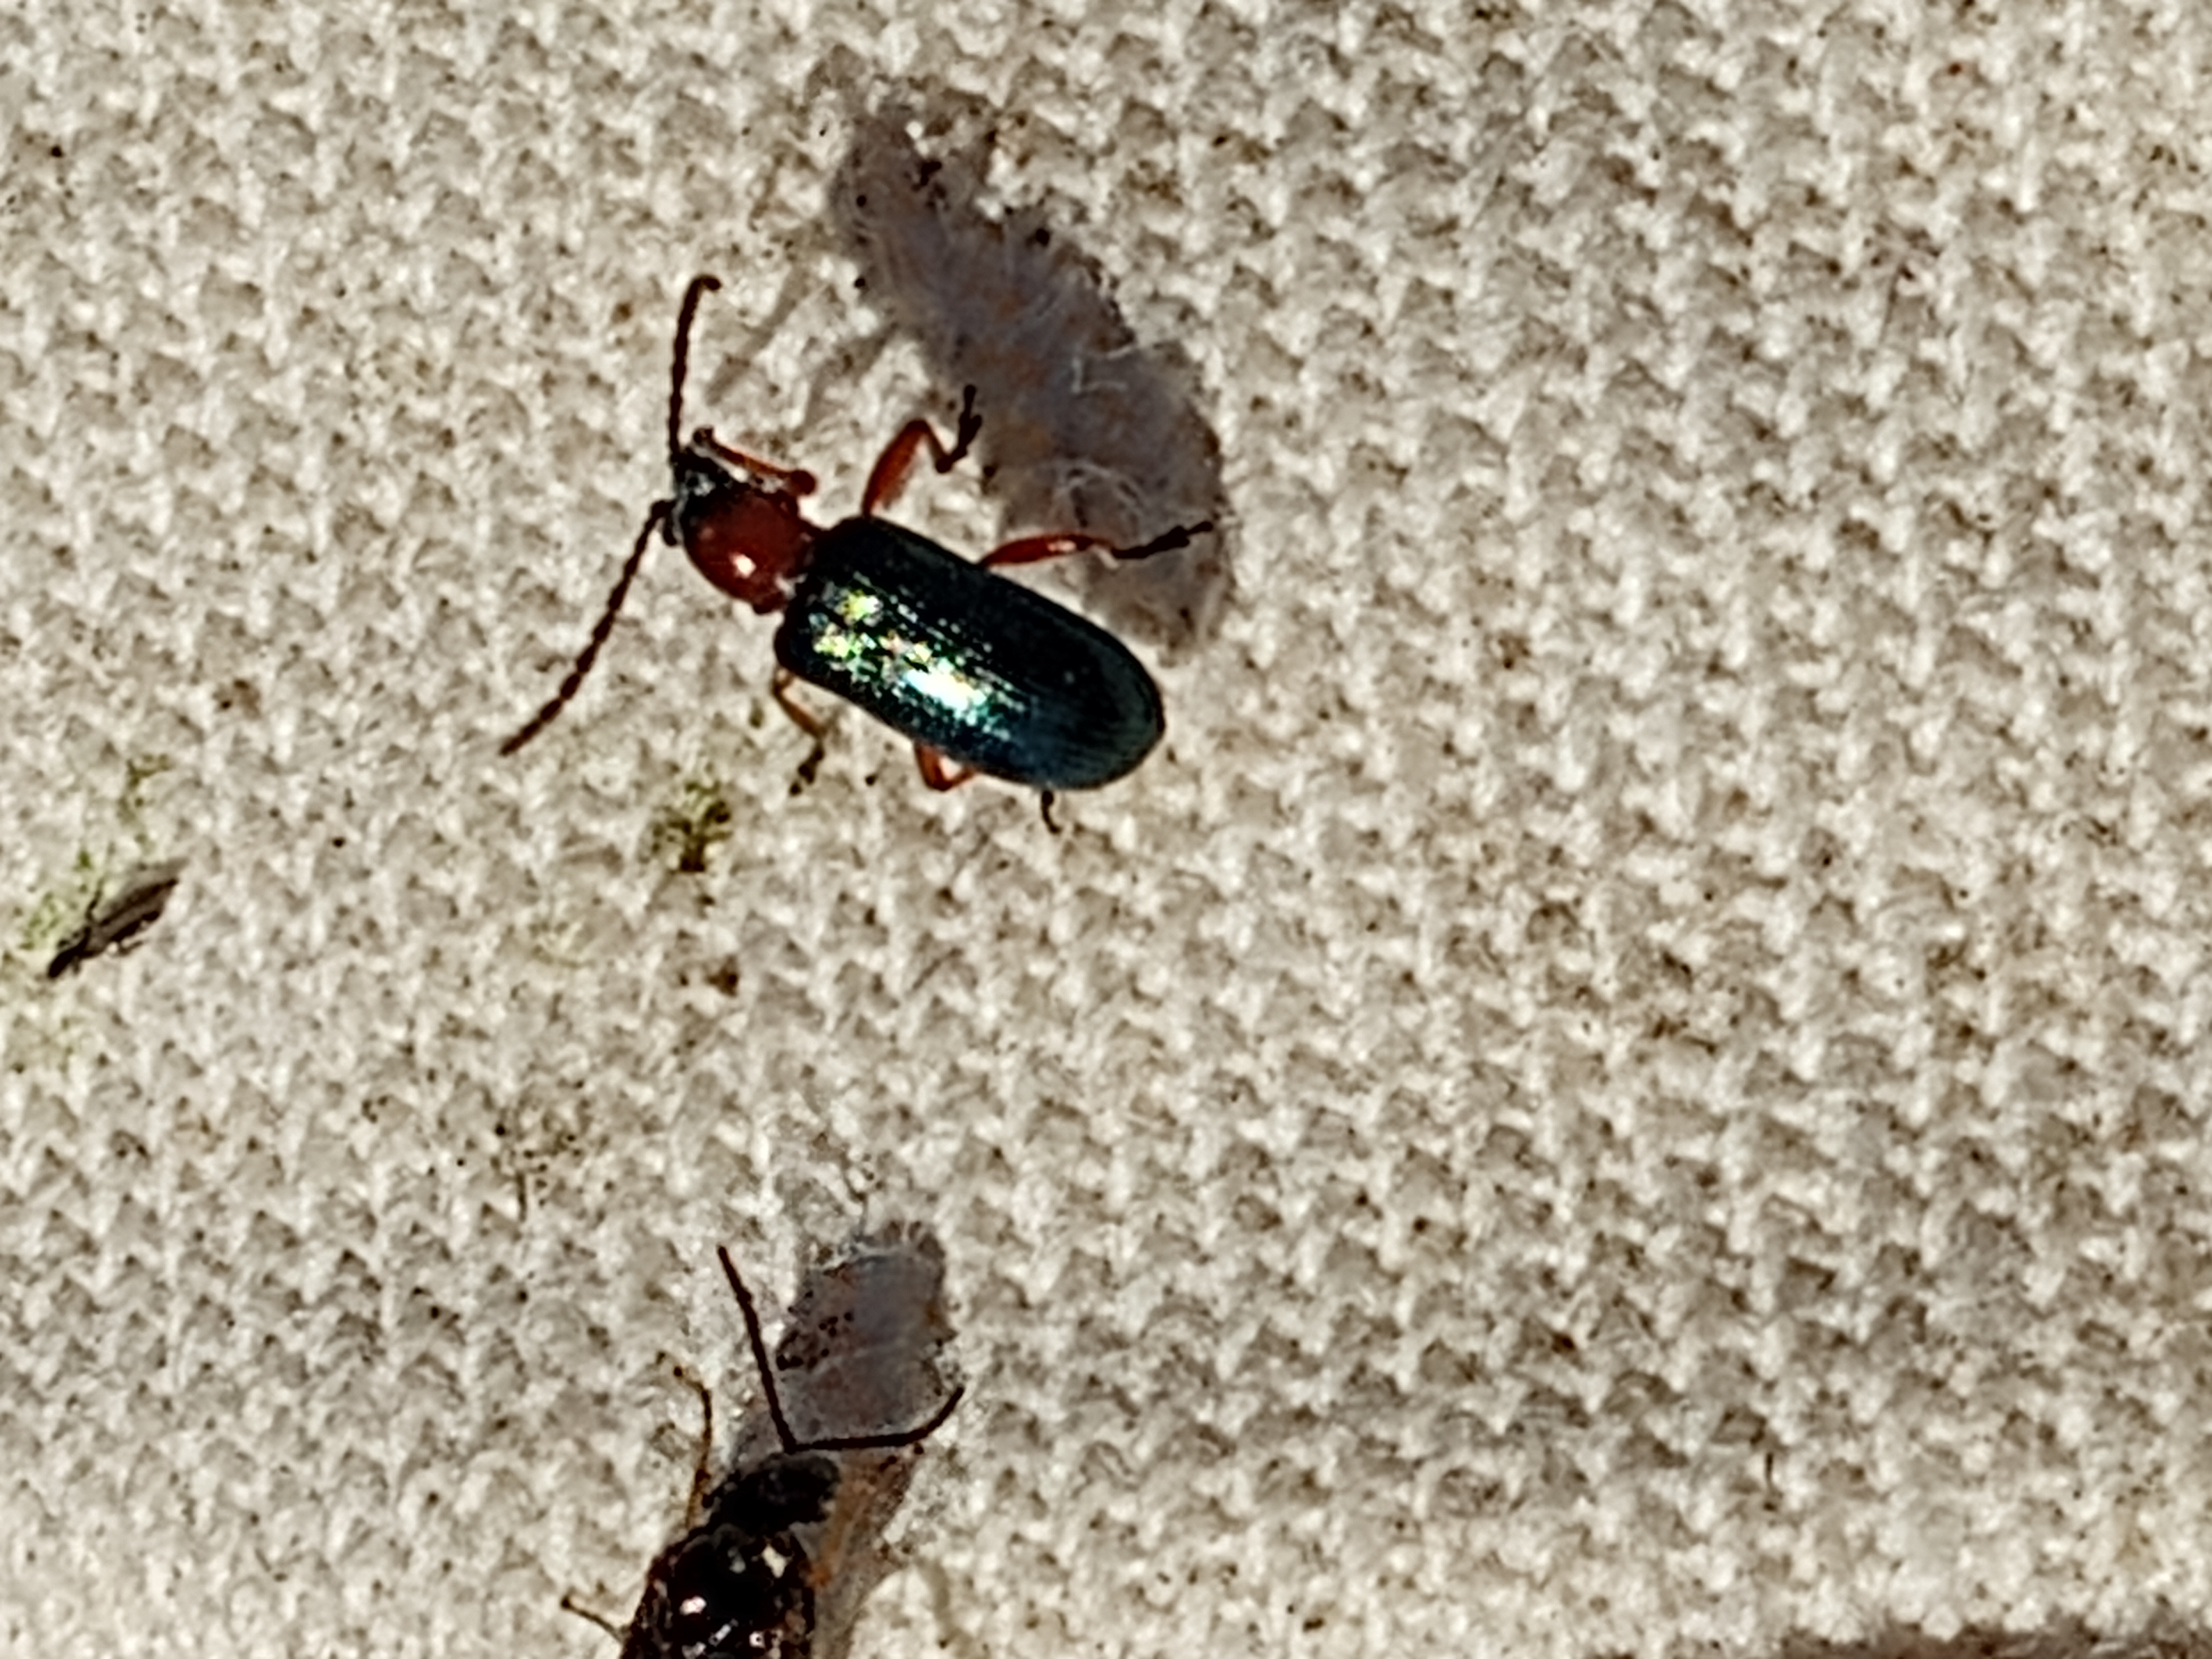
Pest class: cereal_leaf_beetle